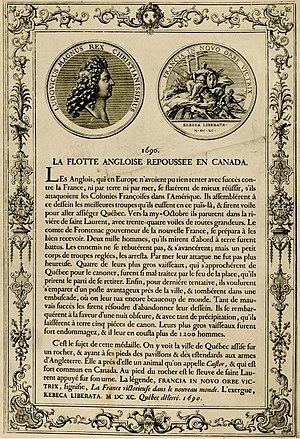
English flotilla repelled in Canada / Flotte angloise repoussée en Canada Creator(s) / Créateur(s)